Camillo Benso, Count of Cavour

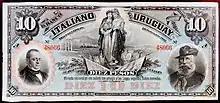
Ten pesos banknote, printed in Uruguay in 1887, with the image of Cavour and Garibaldi

The battles of Magenta and Solferino left Franco-Piedmontese forces in control of Lombardy, but the Austrians remained confident of defending their "fortress quadrilateral" area, with four fortresses in Verona, Legnago, Peschiera, and Mantua. These defences, the horrors of the Battle of Solferino, the possibility of Prussian entry into the war, and the potential for an over-strong Piedmontese state convinced Napoleon to sign a separate peace with Austria in the Armistice of Villafranca on 11 July 1859, ending the Second Italian War of Independence. Victor Emmanuel accepted the peace, but Cavour was so infuriated after reading the terms of the treaty that he tendered his resignation. He soon regained his optimism, however, as several of the terms, such as the restoration to power of the rulers of Tuscany and Modena, and the establishment of an Italian Confederation including Austria, were not actually carried out.